János Kádár

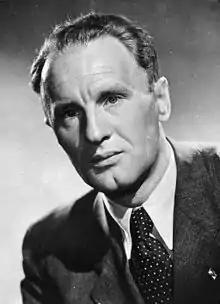
Kádár circa 1962

After being released for parole, he was politically in limbo. The hope of rejoining the Communist party was shattered by the Comintern's decision to dissolve the national Communist party in Hungary. The few remaining members of the party were told to infiltrate and work cooperatively with the Social Democratic Party of Hungary and trade unions. Kádár had in the meantime been able to persuade himself that it was because of changes within the party, and not his confessions, which had led to none of his associates making contact with him. He did, at the same time, have four more months of his prison sentence to serve before being released. In prison Kádár met with Mátyás Rákosi, a commissar of the Hungarian Soviet Republic and a renowned political prisoner. While Kádár later claimed that there grew a father-son like bond between them, the more plausible truth is that there grew a "somewhat adolescent cheekiness" between the two. In prison, Rákosi interrogated Kádár, and came to the conclusion that his confessions were due to his "shortcomings". After being released from prison for good, some former party activists made contact with him and instructed Kádár to infiltrate the Social Democratic Party with them. Within the party, Kádár and his associates made no secret of their Marxist views, frequently talking about the struggles of the working class and their gaze, which was directed towards the Soviet Union.